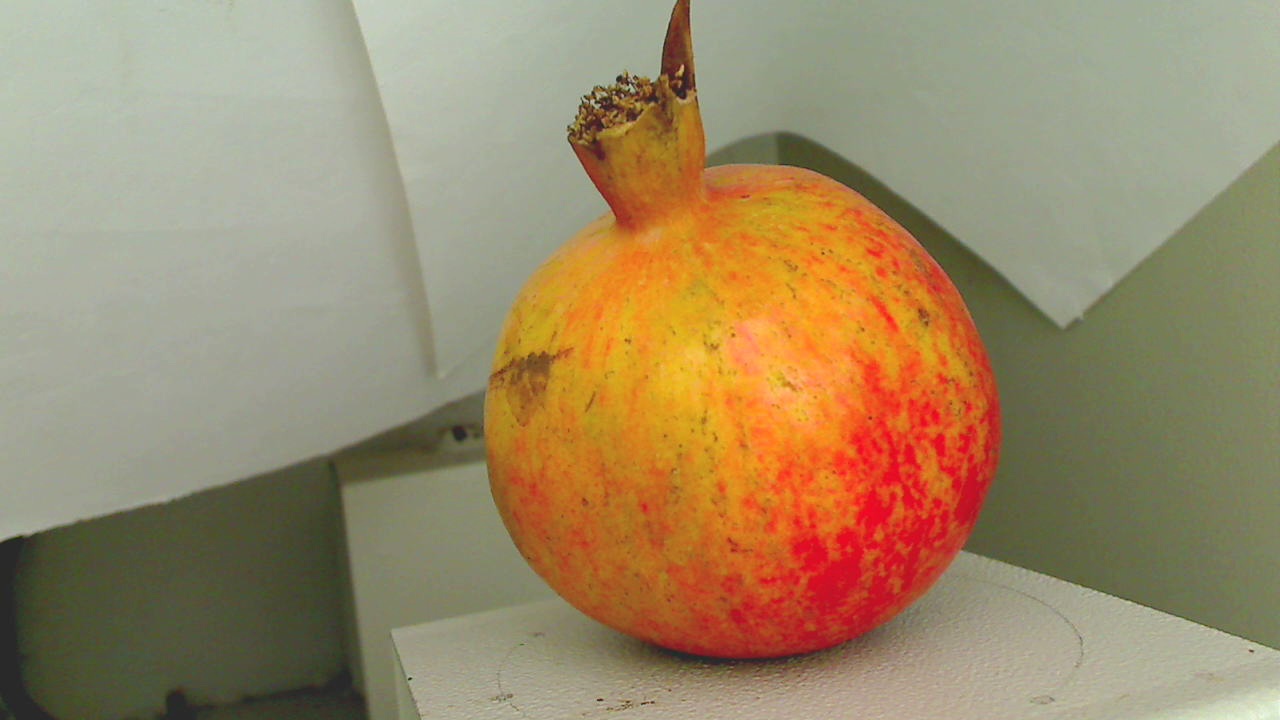
Grade: grade-3
Quality: quality-1